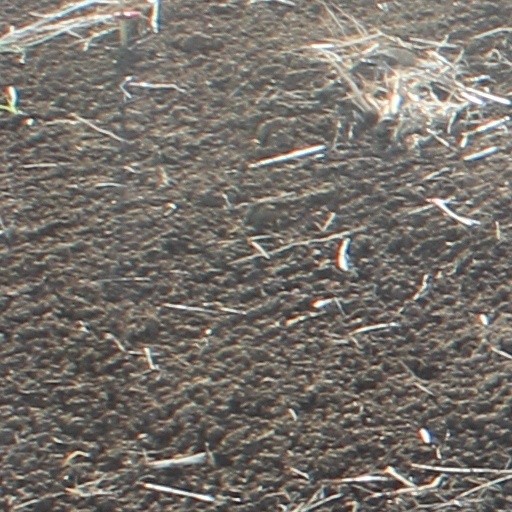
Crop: wheat